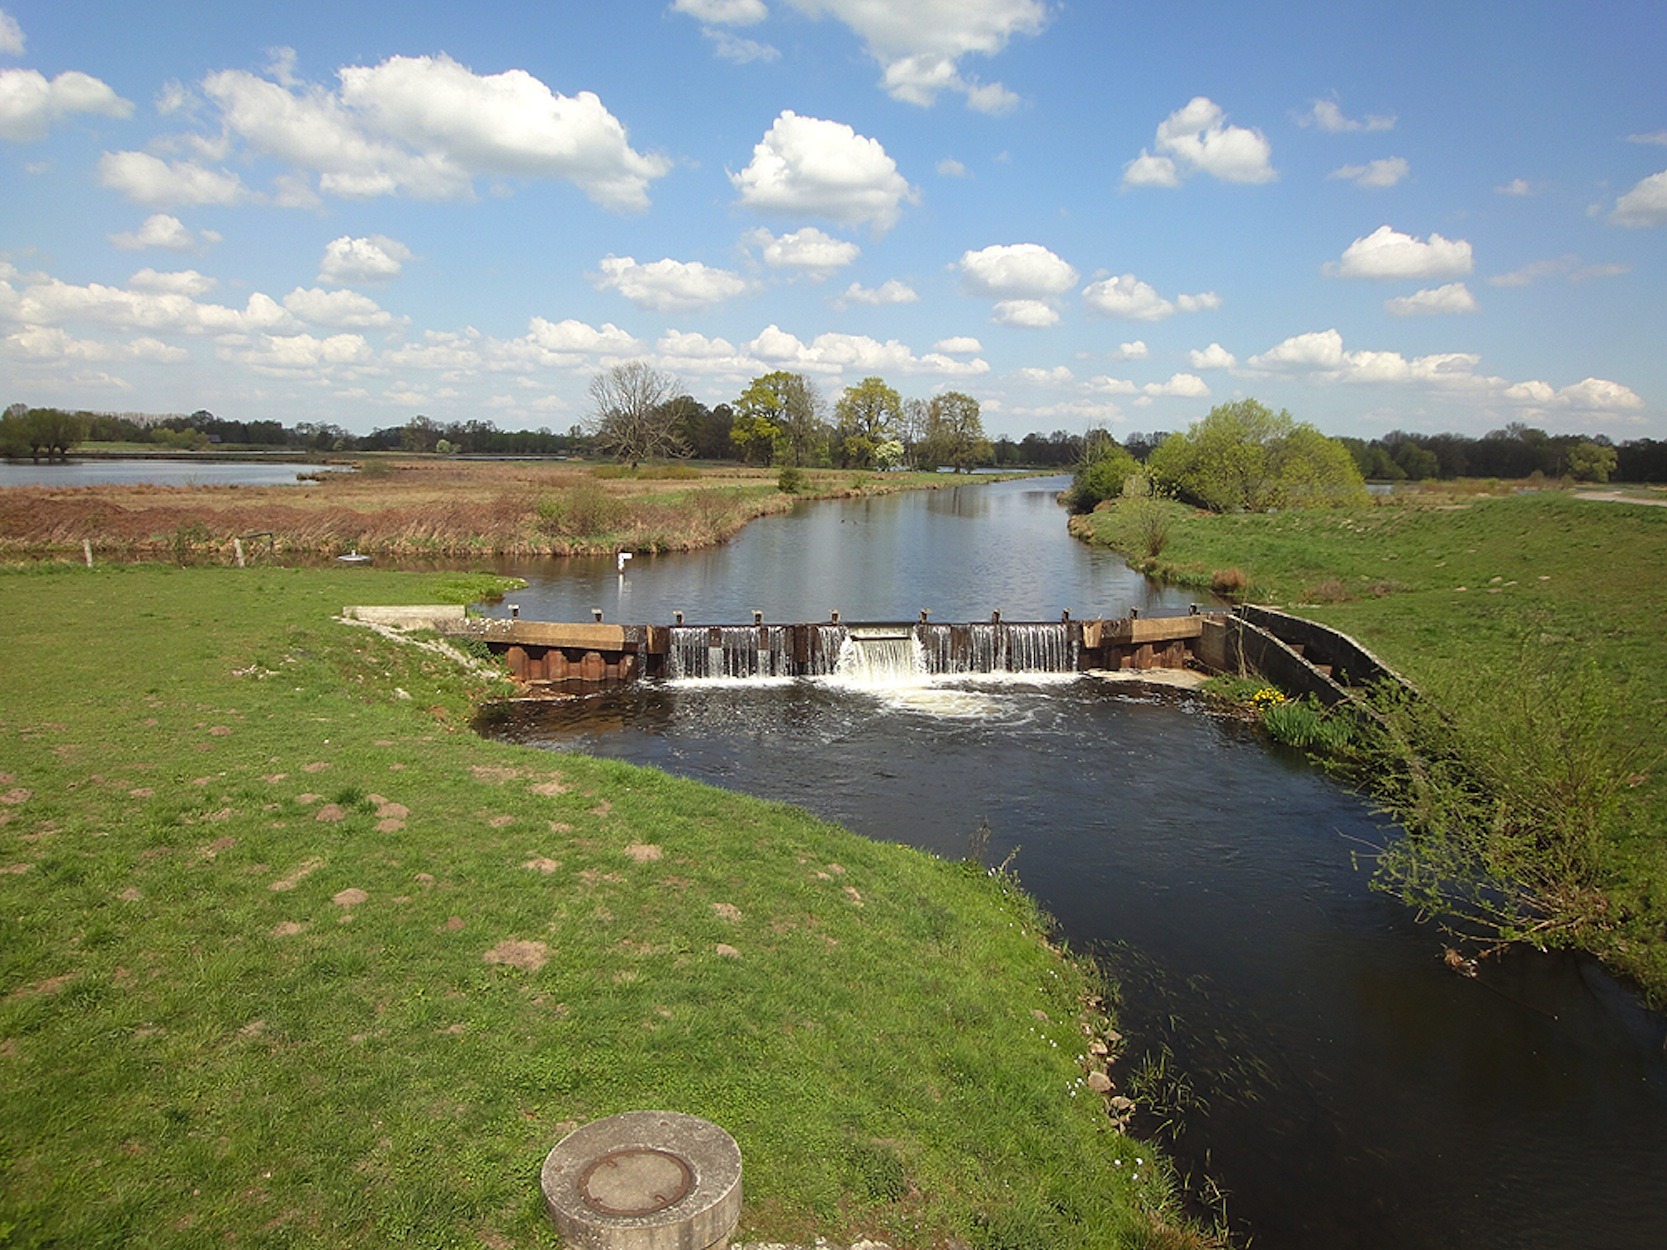
landscape, water, nature, grass, sky, farm, countryside, river, canal, country, summer, pond, stream, spring, scenic, dam, reservoir, waterway, body of water, trees, outside, clouds, reflections, germany, loch, rural area, fish pond, rietberg